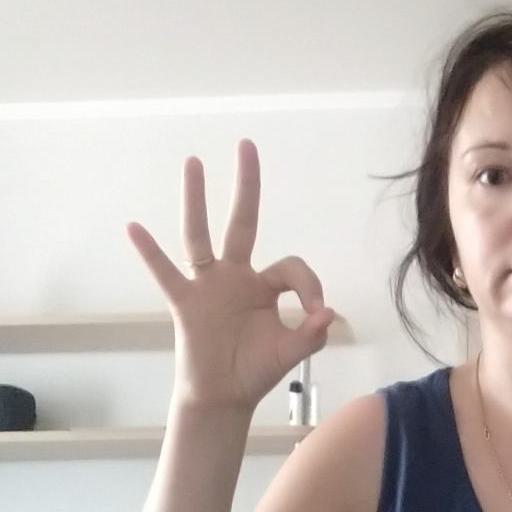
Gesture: ok